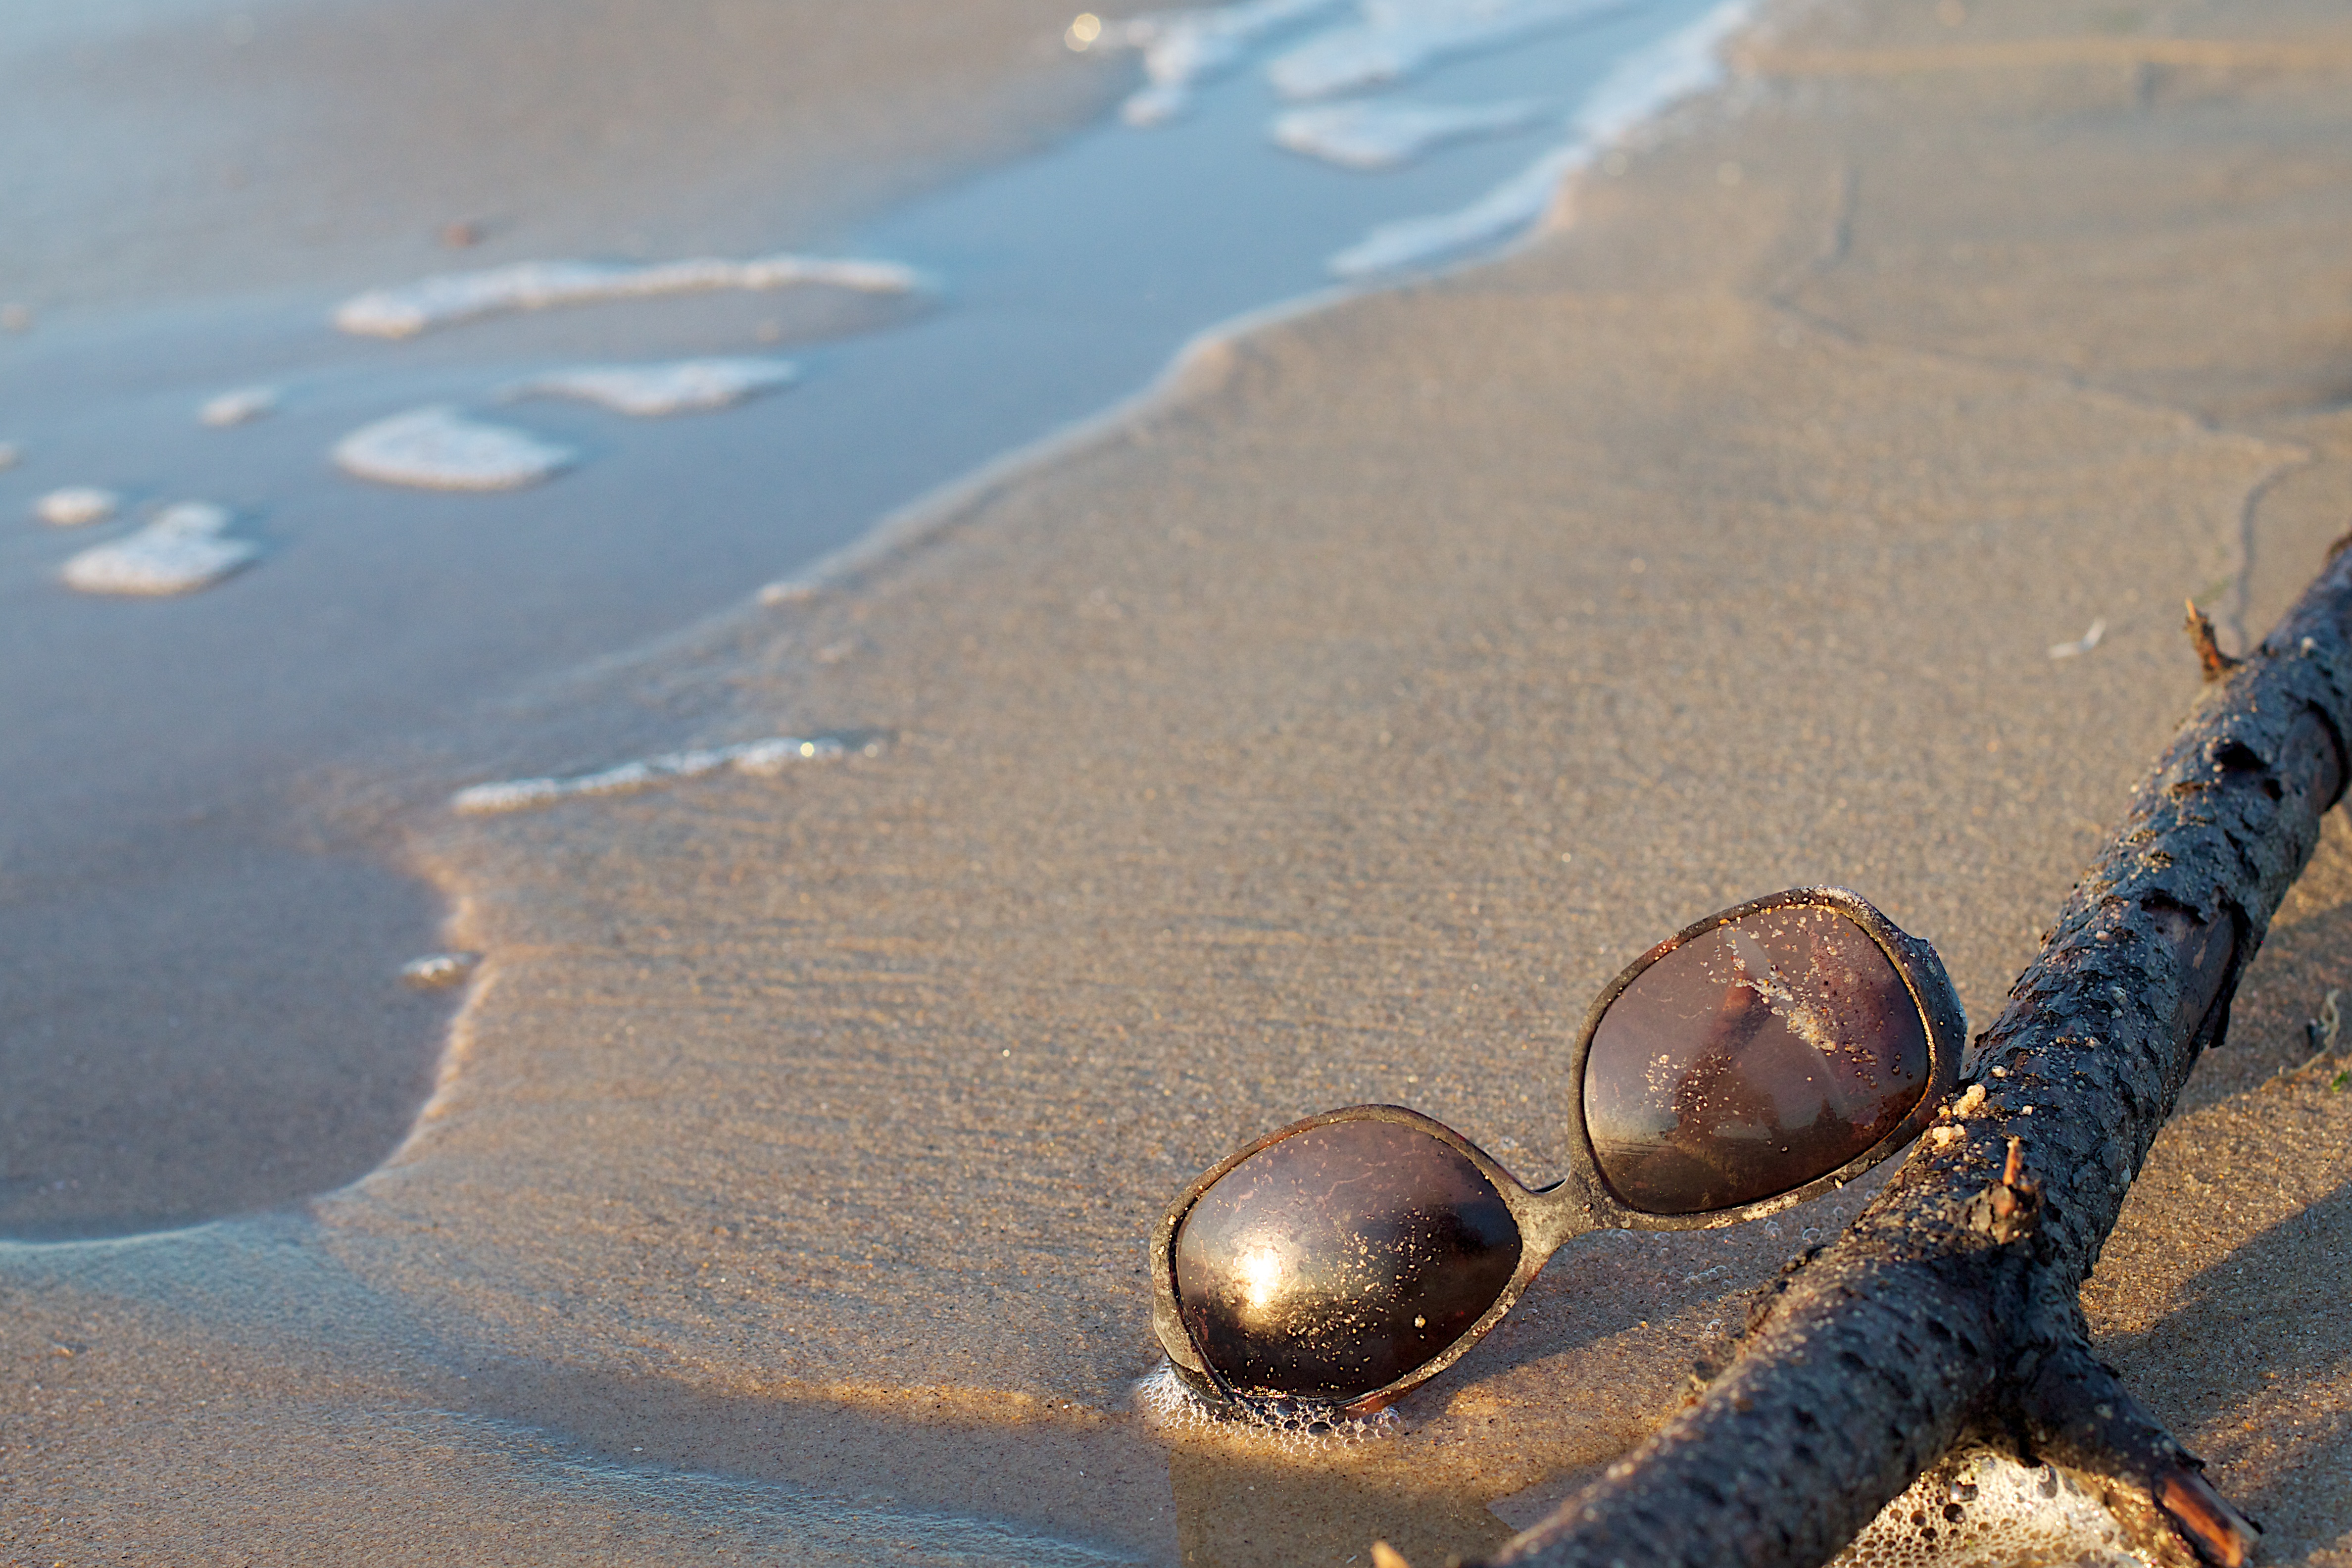
beach, sea, water, nature, sand, shore, reflection, material, sunglasses, odyssey, macro photography